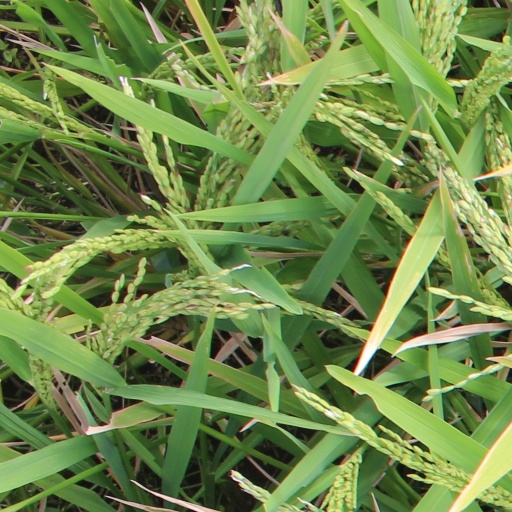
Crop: rice